Virginia Bell (actress)

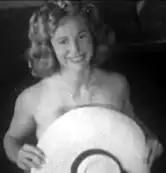
A still from a nudie loop.

Virginia Bell (August 14, 1934 – July 18, 2010) was a topless model and actress.